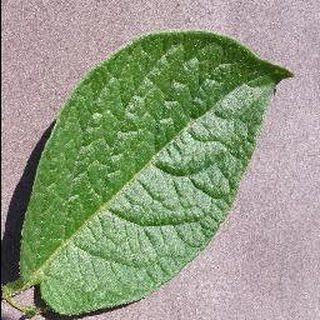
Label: healthy_potato